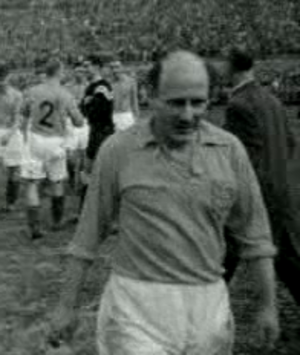
Le Football Club de Mulhouse, couramment abrégé en FC Mulhouse ou FCM, est un club de football français fondé en 1893 sous le nom de FC Mülhausen 1893, dans la mesure où l'Alsace était alors sous administration allemande. Il dispute ses premières compétitions officielles à partir de 1903 au sein de la fédération allemande, avant de prendre son nom actuel et de rejoindre les compétitions françaises en 1919, après la reconquête de l'Alsace-Lorraine par la France. Le club emménage en 1906 au stade vélodrome de Mulhouse, puis déménage en 1921 au stade de Bourtzwiller, avant de s'installer définitivement à Dornach, où est construit le Stade de l'Ill.
Le championnat de France de football 1951-1952 a vu la seconde victoire consécutive de l'OGC Nice à l'occasion de cette quatorzième édition du championnat professionnel de football français. C'est la première fois qu'un champion de France conserve son titre. Mieux encore, les niçois réalisent le doublé coupe de France-championnat de France. Contrairement à la saison précédente où le titre ne s'était joué qu'à la moyenne de buts entre les Aiglons et le Lille OSC, Nice devance le FC Girondins de Bordeaux d'un point. En bas de classement, un promu redescend, l'Olympique lyonnais, accompagné du RC Strasbourg.